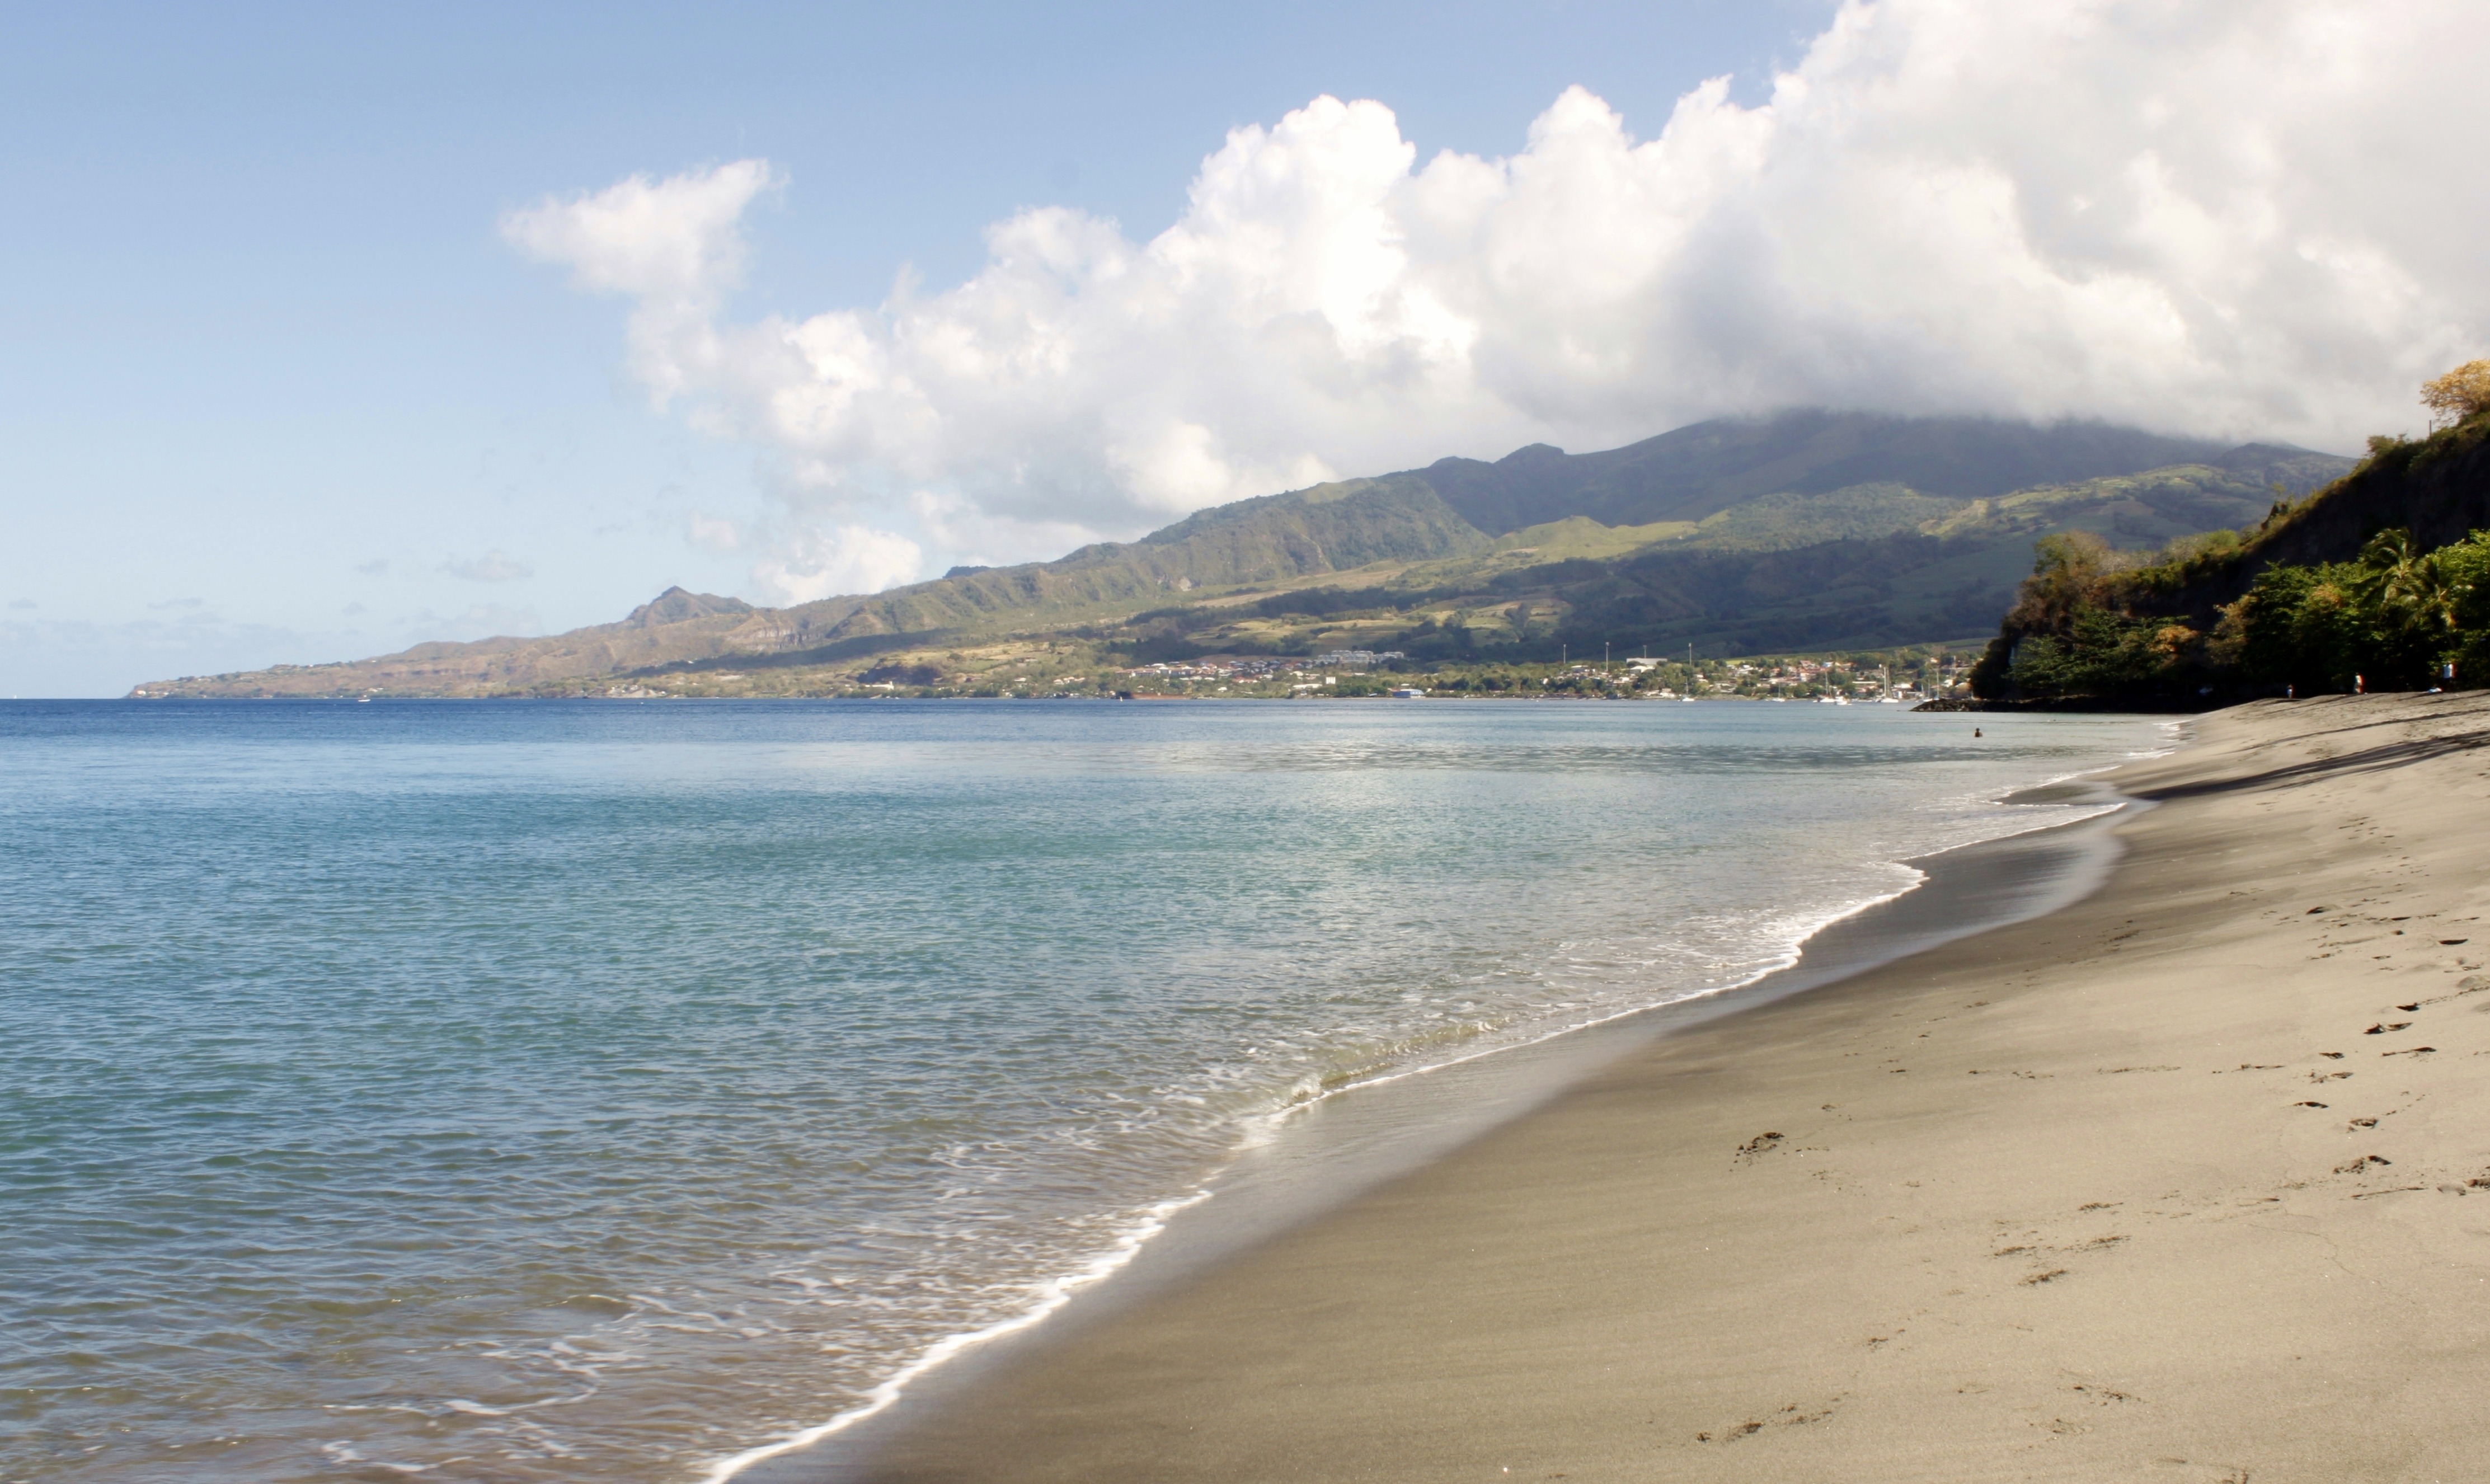
beach, sea, coast, sand, ocean, shore, wave, vacation, cove, bay, island, body of water, caribbean, cape, wind wave, martinique peeled